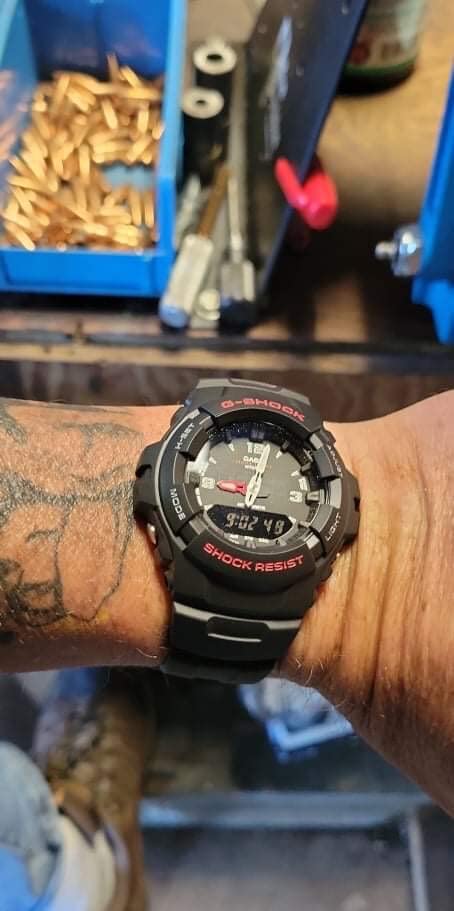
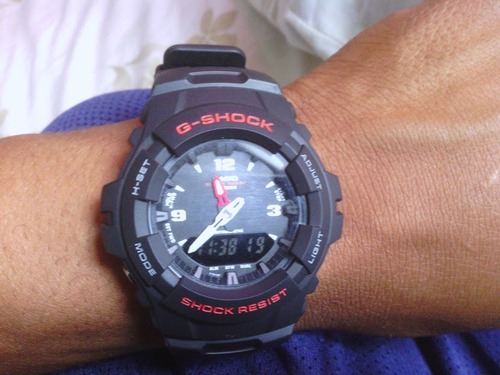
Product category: accessories_watch
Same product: yes